Gingivitis

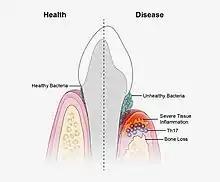
A new study suggests that periodontal disease is driven by Th17 immune cells, which are triggered by an unhealthy bacterial community.

Additionally, the stippling that normally exists in the gum tissue of some individuals will often disappear, and the gums may appear shiny when the gum tissue becomes swollen and stretched over the inflamed underlying connective tissue. The accumulation may also emit an unpleasant odor. When the gingiva are swollen, the epithelial lining of the gingival crevice becomes ulcerated and the gums will bleed more easily with even gentle brushing, and especially when flossing.